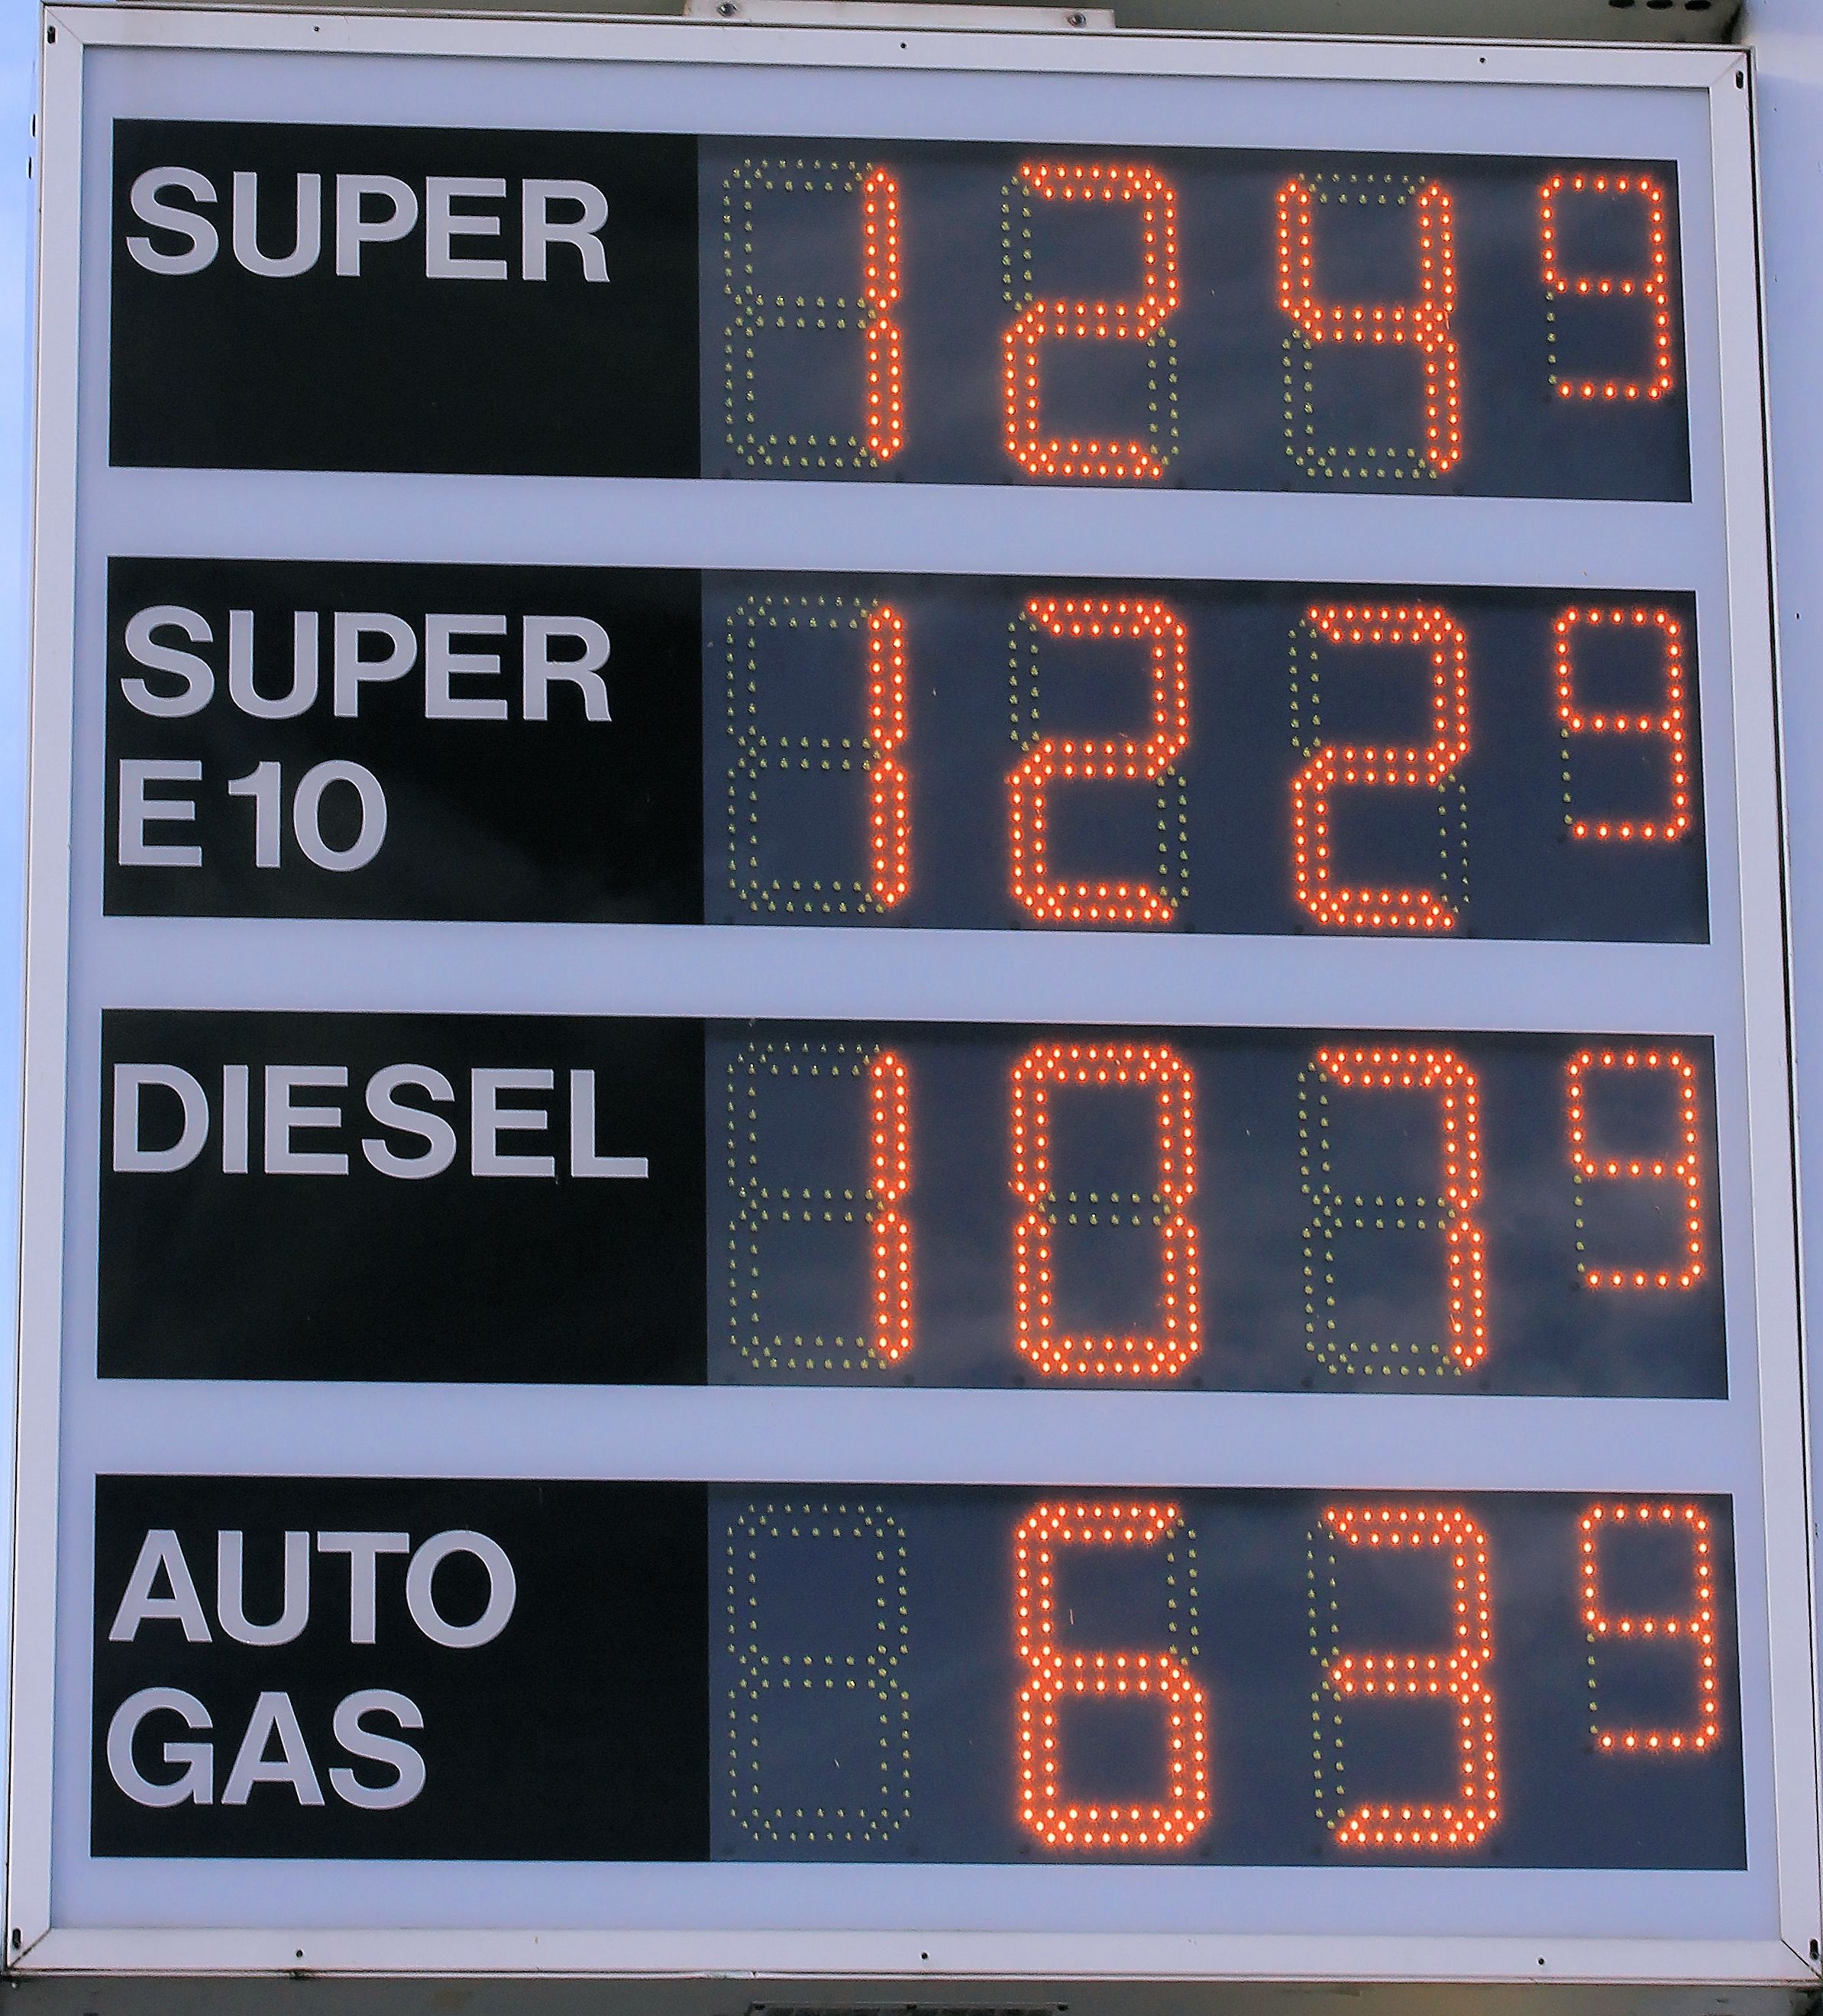
number, sign, signage, modern, font, digital, scoreboard, prices, pay, petrol stations, automotive exterior, display device, vehicle registration plate, electronic signage, flat panel display, price display, gasoline grades